Tubal Uriah Butler

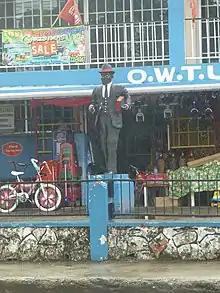
Butler statue in Fyzabad

Tubal Uriah "Buzz" Butler (21 January 1897 – 20 February 1977), was a Grenadian-born Spiritual Baptist preacher and labour leader in Trinidad and Tobago. He is best known for leading a series of labour riots between 19 June and 6 July 1937 and for forming a series of personalist political parties (the British Empire Citizens' and Workers' Home Rule Party, the Butler Home Rule Party, and finally the Butler Party) that focused its platform on the improvement of the working class.